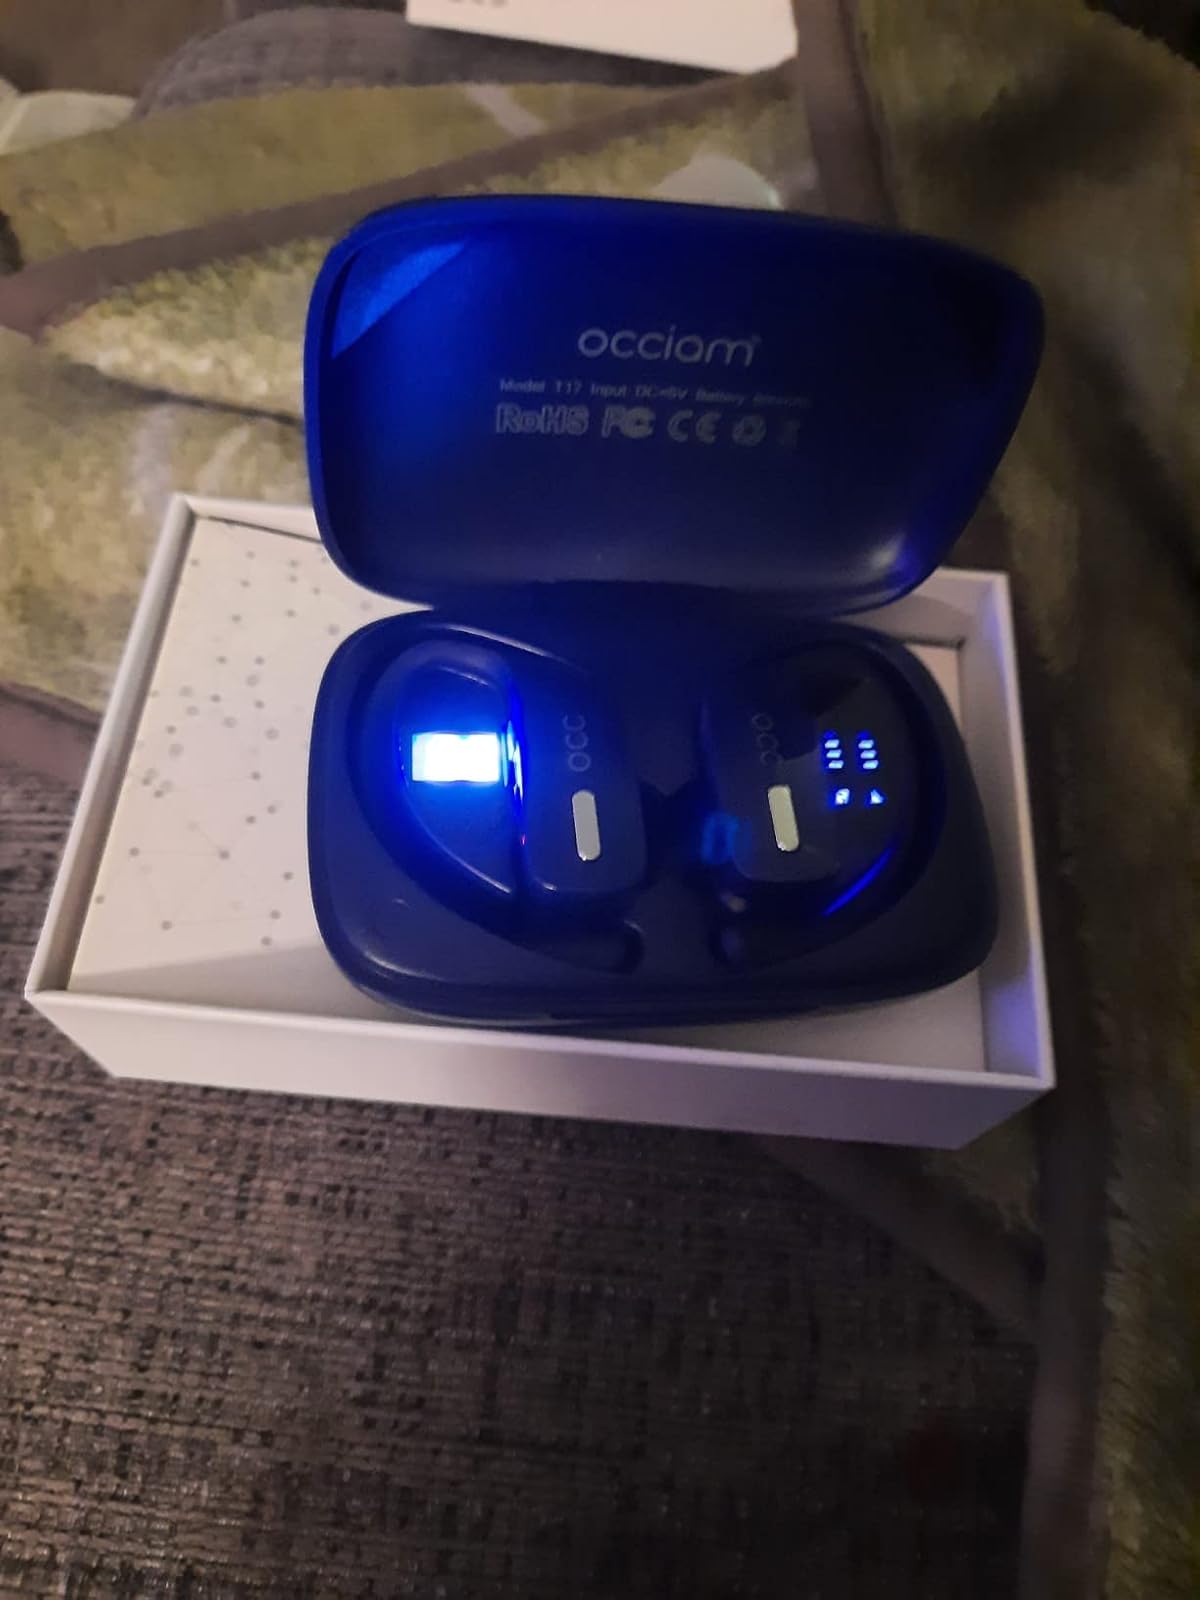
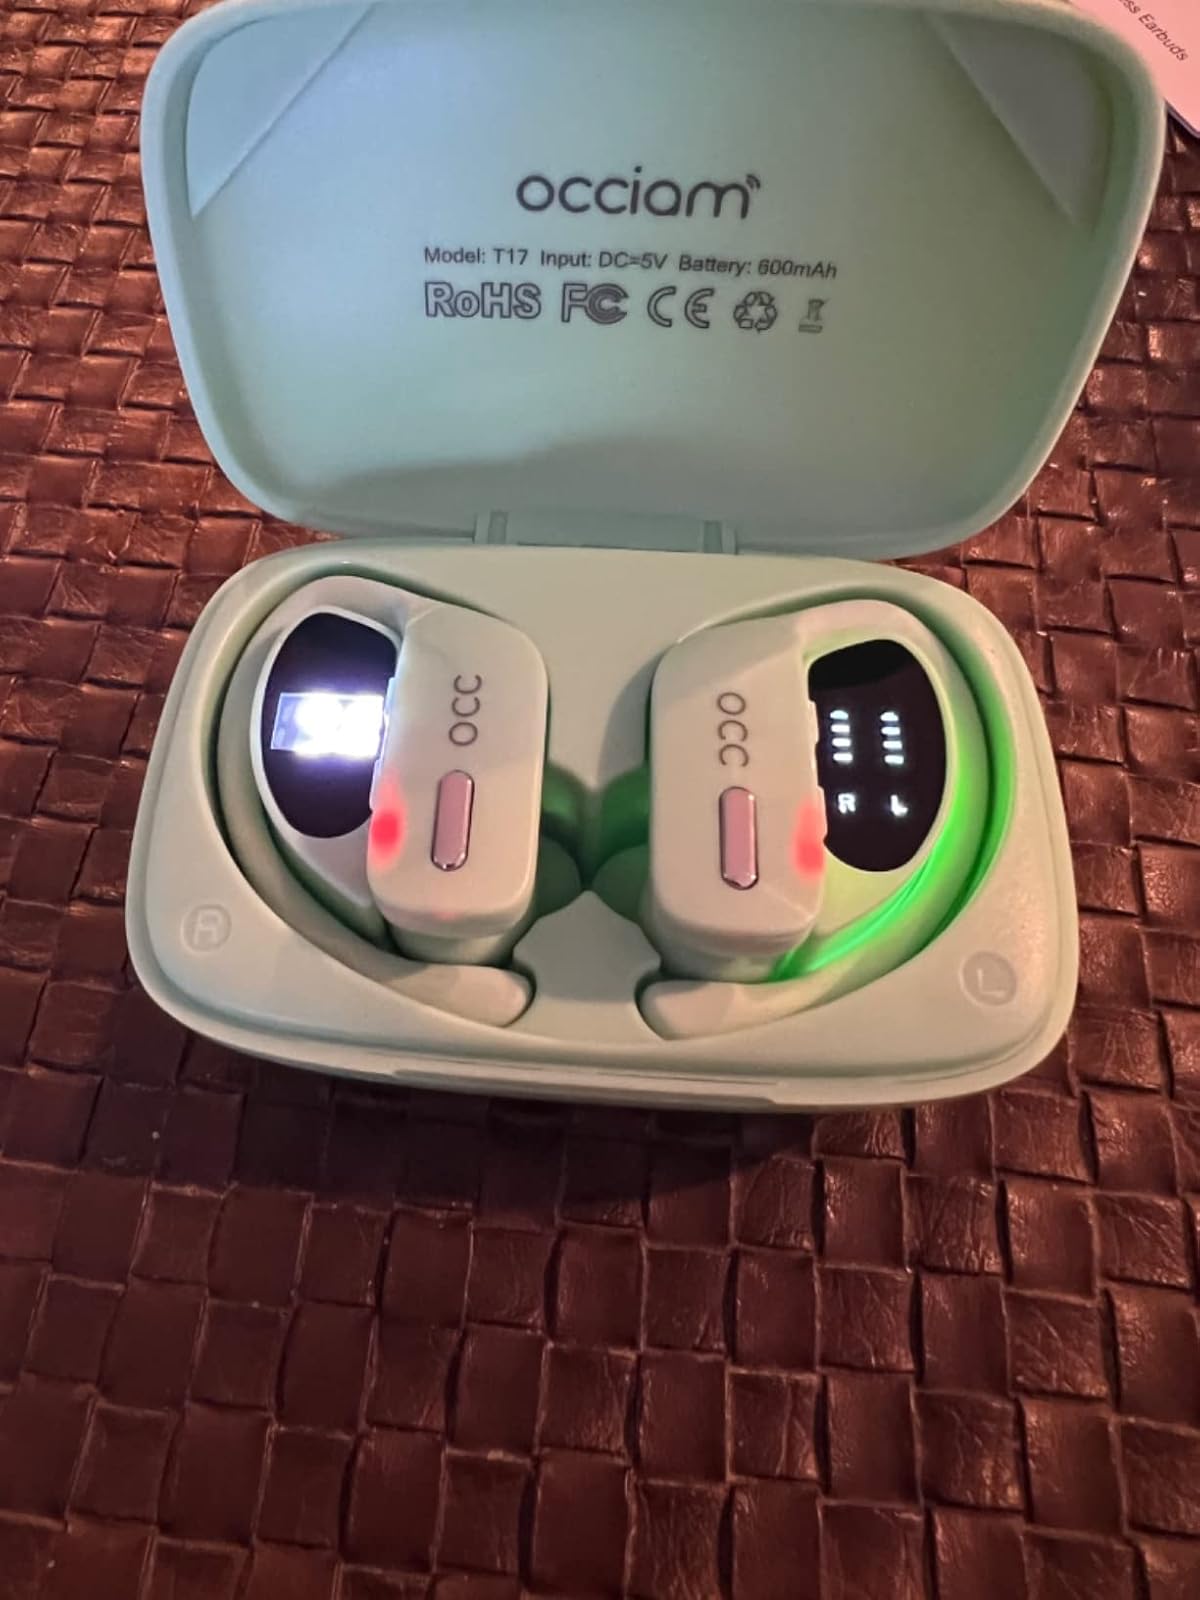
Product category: earbuds
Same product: no